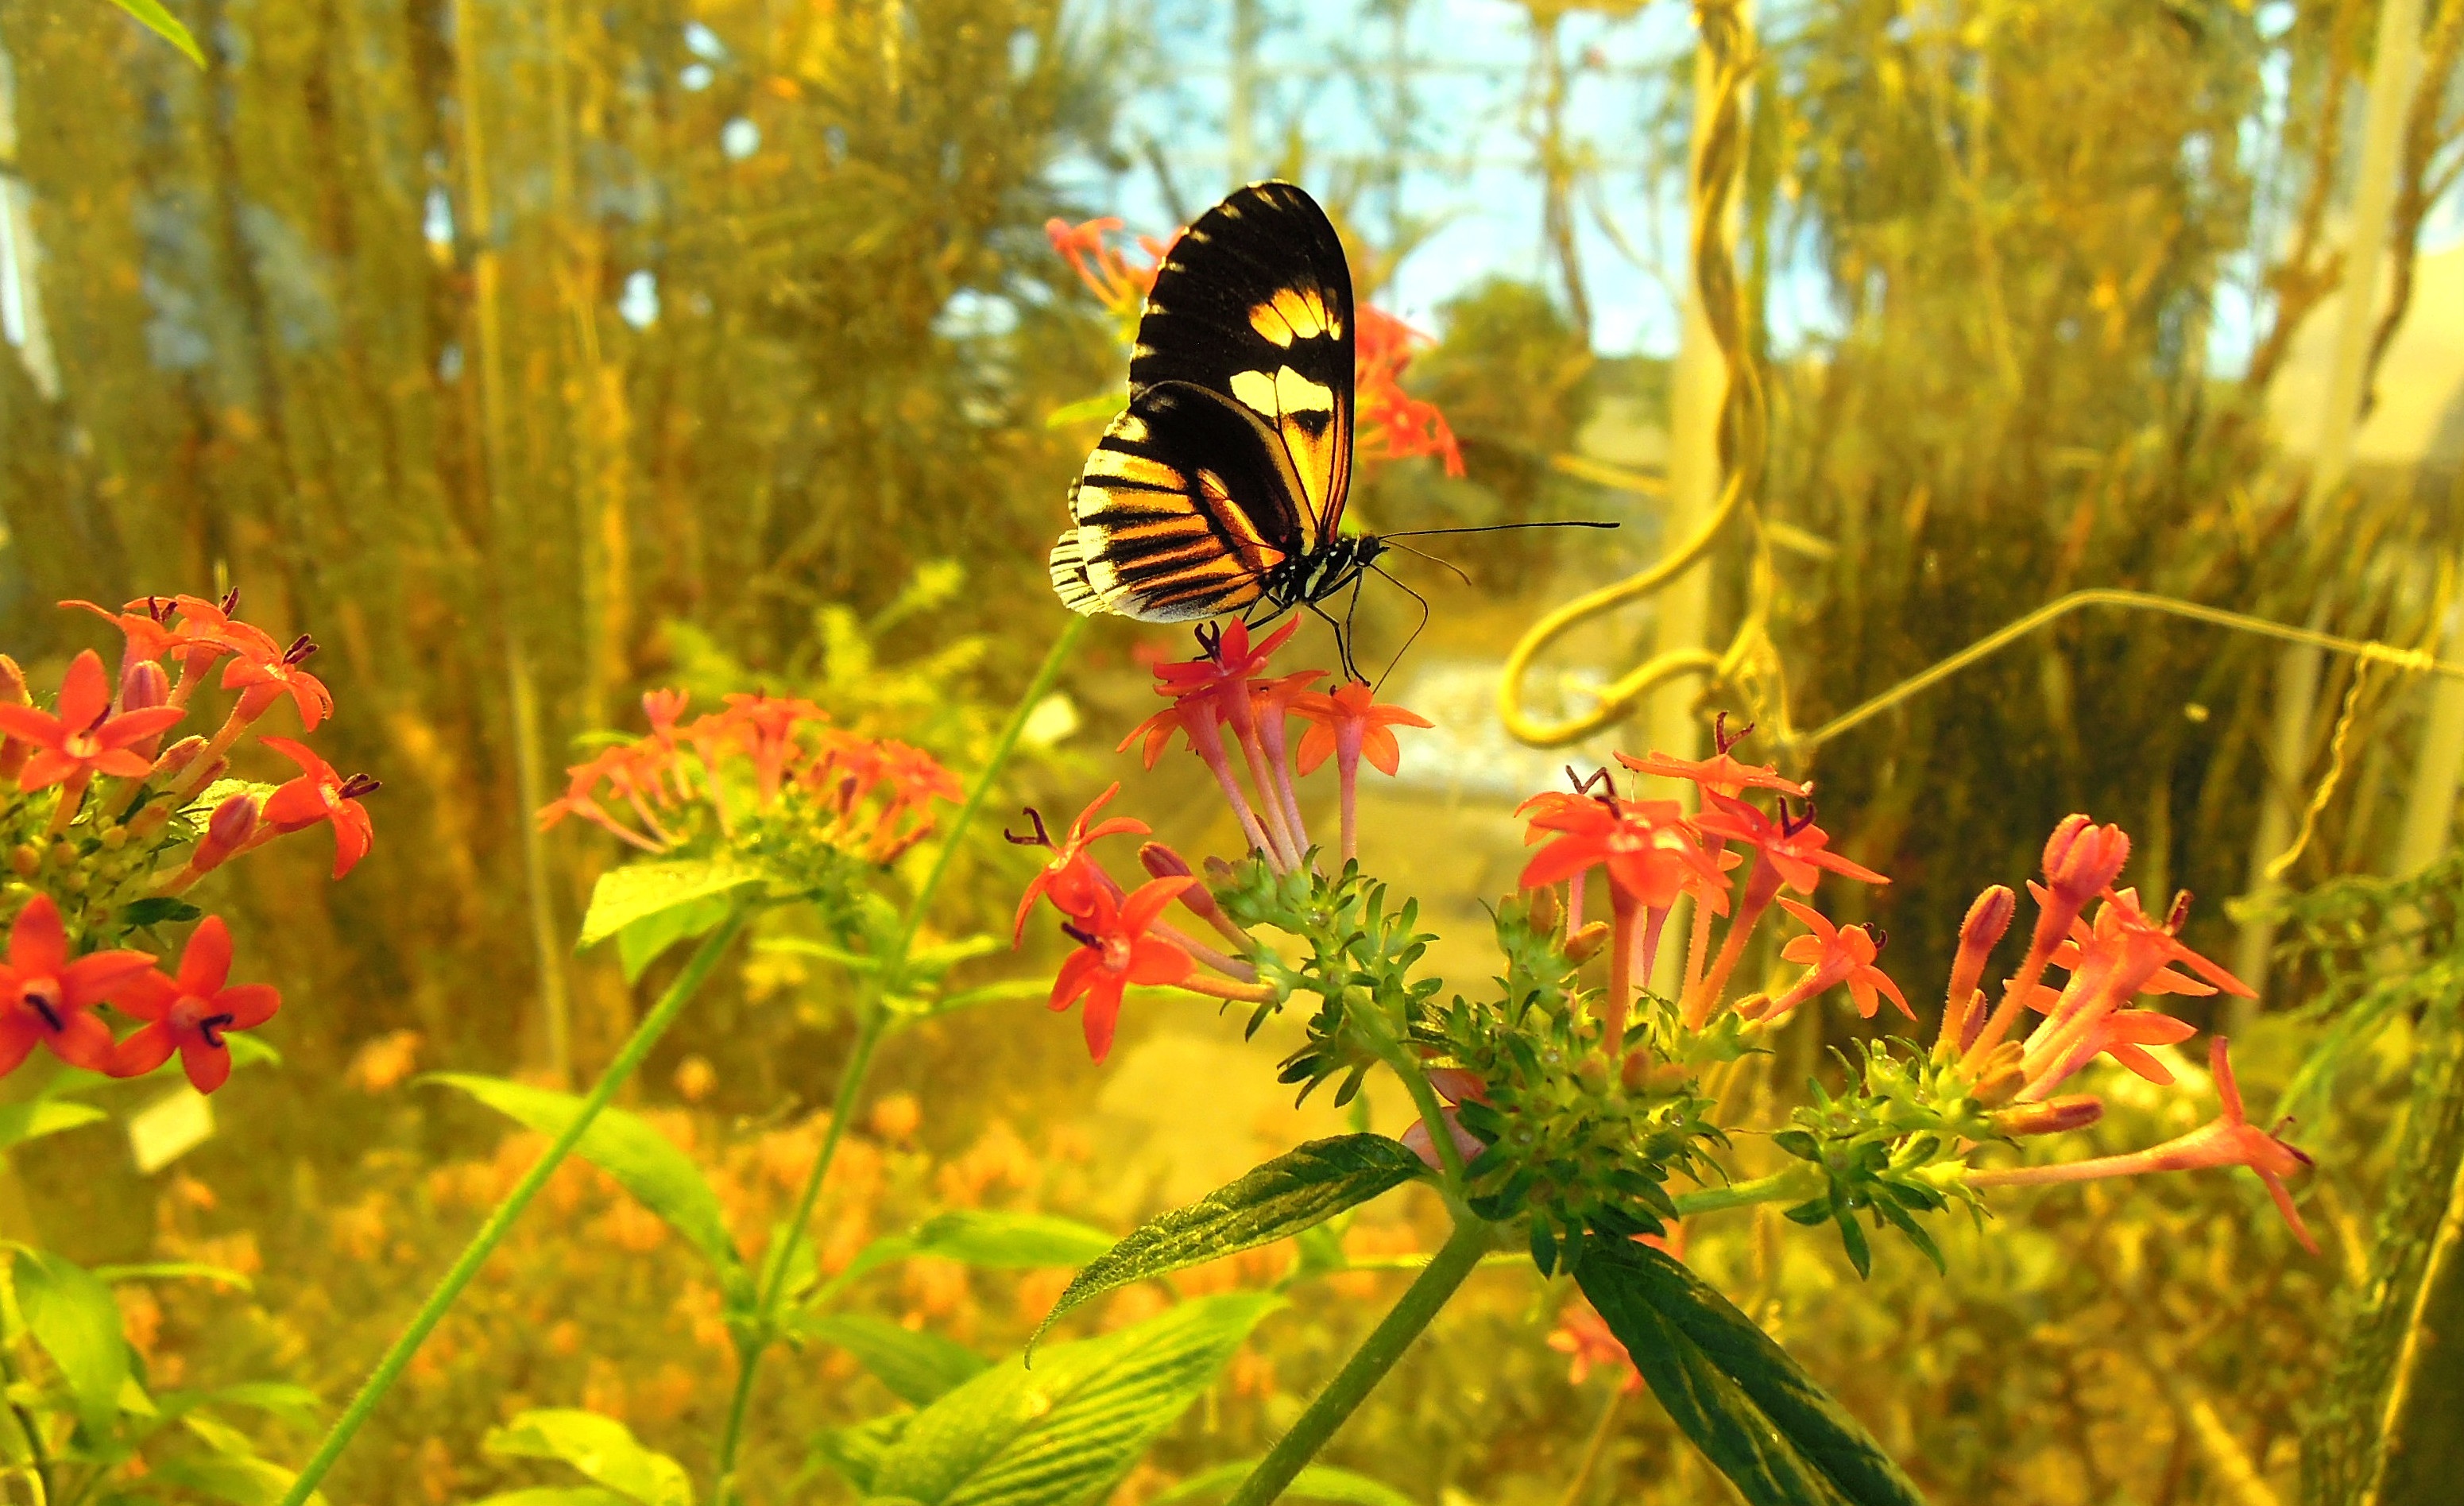
nature, grass, plant, meadow, prairie, leaf, flower, wildlife, insect, autumn, botany, butterfly, yellow, garden, flora, fauna, invertebrate, wildflower, monarch butterfly, nectar, macro photography, butterfly garden, pollinator, a side, land plant, moths and butterflies